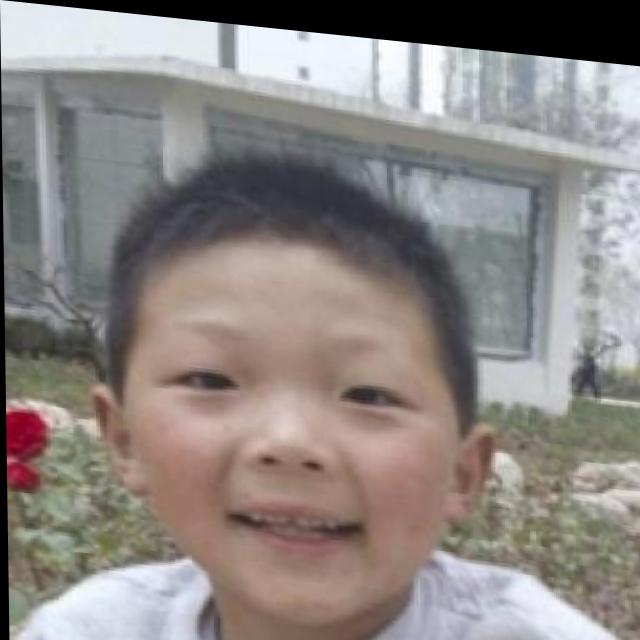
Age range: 0-12